William Folden

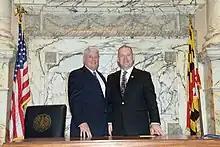
Folden with Speaker of the Maryland House of Delegates Michael E. Busch, 2015

Folden was sworn into the Maryland House of Delegates on January 14, 2015. He served in this position until January 9, 2019, after being defeated by Democratic challenger Ken Kerr in the 2018 Maryland House of Delegates election. He was the only active police officer in the state legislature.